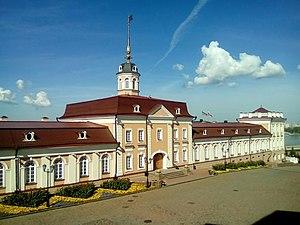
Le kremlin de Kazan est le kremlin historique principal du Tatarstan, dans la ville de Kazan. Il fut construit sous les ordres d'Ivan IV, à l'emplacement des ruines de l'ancien château des khans de Kazan. Il est inscrit sur la liste du patrimoine mondial de l'UNESCO depuis 2000.